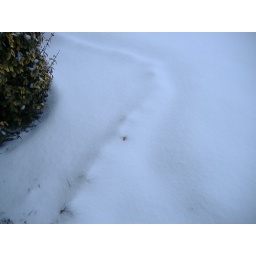
Brick border around planting bed outside my front door covered by snow.